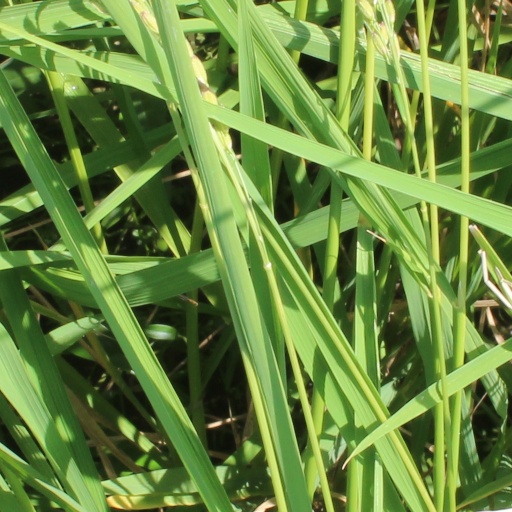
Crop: rice